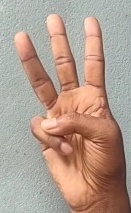
ASL sign: W